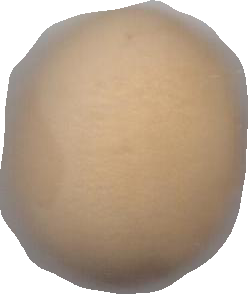
Variety: Grobogan